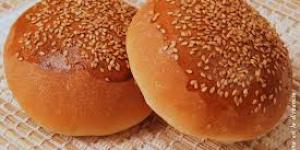
pan de dona